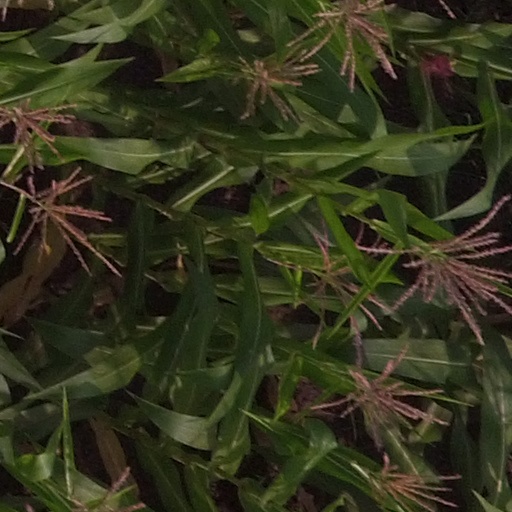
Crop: maize; corn